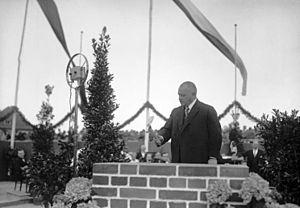
La Haus des Rundfunks est située dans Westend, un des quartiers de Berlin-Ouest, c'est la plus ancienne station de radiodiffusion autonome du monde.